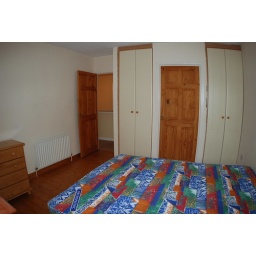
Two built-in wardrobes with the door to the en suite bathroom in the middle